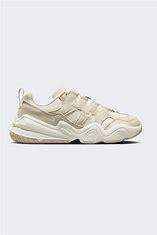
Brand: Nike
Model: Tech Hera